Trikala

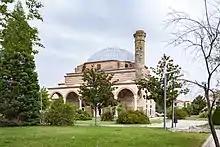
Osman Shah Mosque

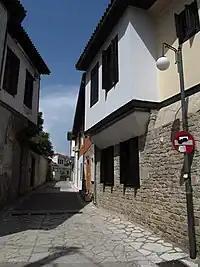
A street in Varousi

Under Ottoman rule, the city was called "Tırhala". Its fortunes in the early period of Ottoman rule are unclear: it is reported as being part of a large "sanjak" under Ahmed, the son of Evrenos Bey, but in the early 15th century it formed part of the domain of Turahan Bey, who brought in Muslim settlers and granted privileges to the local Greek population. Turahan and his son and successor, Ömer Bey, erected many buildings in the city, helping it, in the words of the historian Alexandra Yerolimpos, to "[acquire] the appearance of a typical Ottoman town, with mosques, "medreses", a "hammam", "imaret", "khan" and "karwansaray" extending beyond the citadel and the Varoussi (Varosh) quarter which remained Christian".